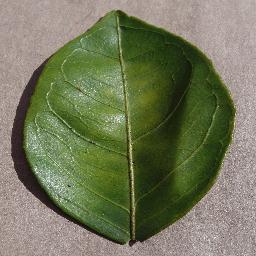
Label: Orange___Haunglongbing_(Citrus_greening)